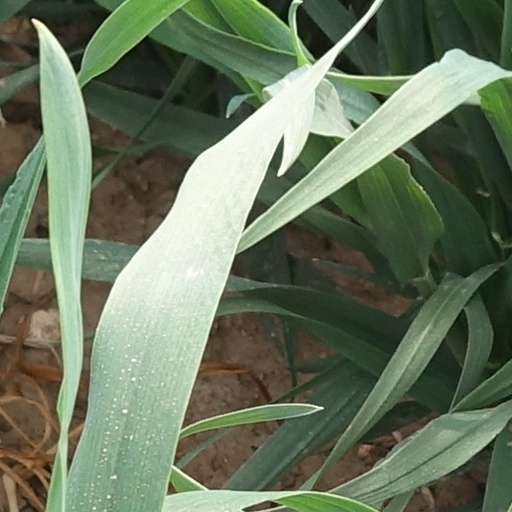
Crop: wheat